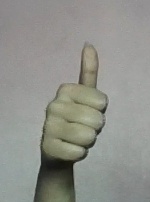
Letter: aleff